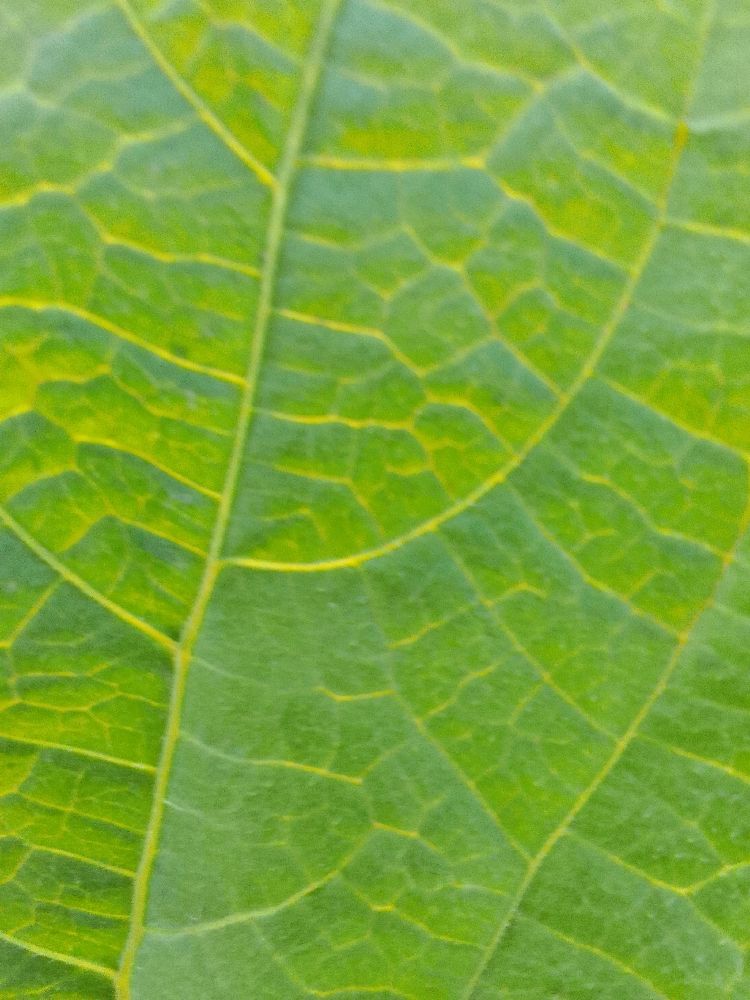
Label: healthy